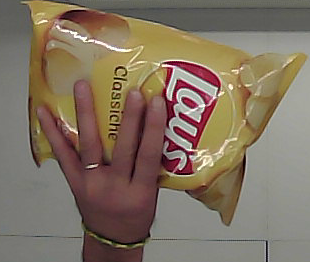
Product: lays_classic